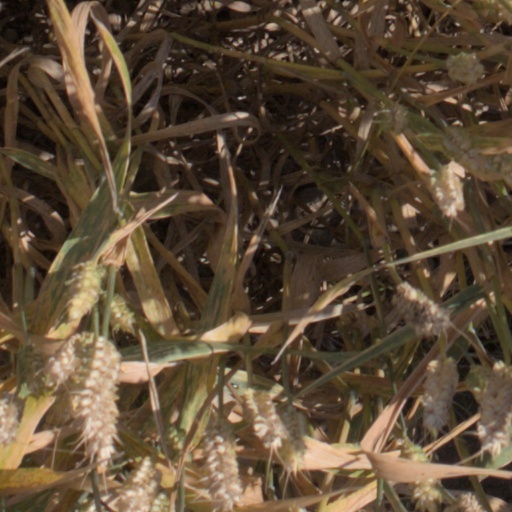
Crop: wheat